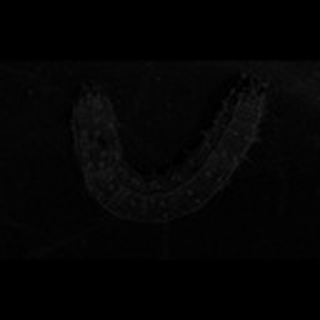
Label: cotton_army_worm